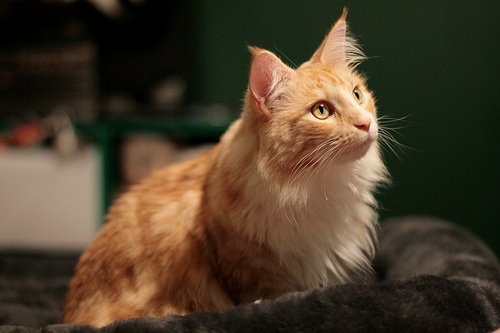
Breed: maine coon